Sniper rifle

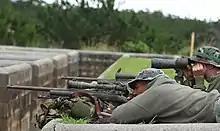
U.S. Marine Corps SRT sniper team with an M24 sniper rifle, during sniper training

Sniper rifles have continued to be used consistently throughout the later part of the 20th century in Korea, Vietnam and the Middle East as an integral part of the modern style of guerrilla warfare.